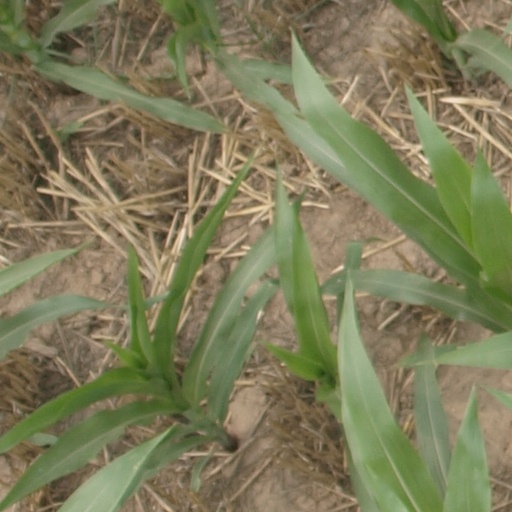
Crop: maize; corn